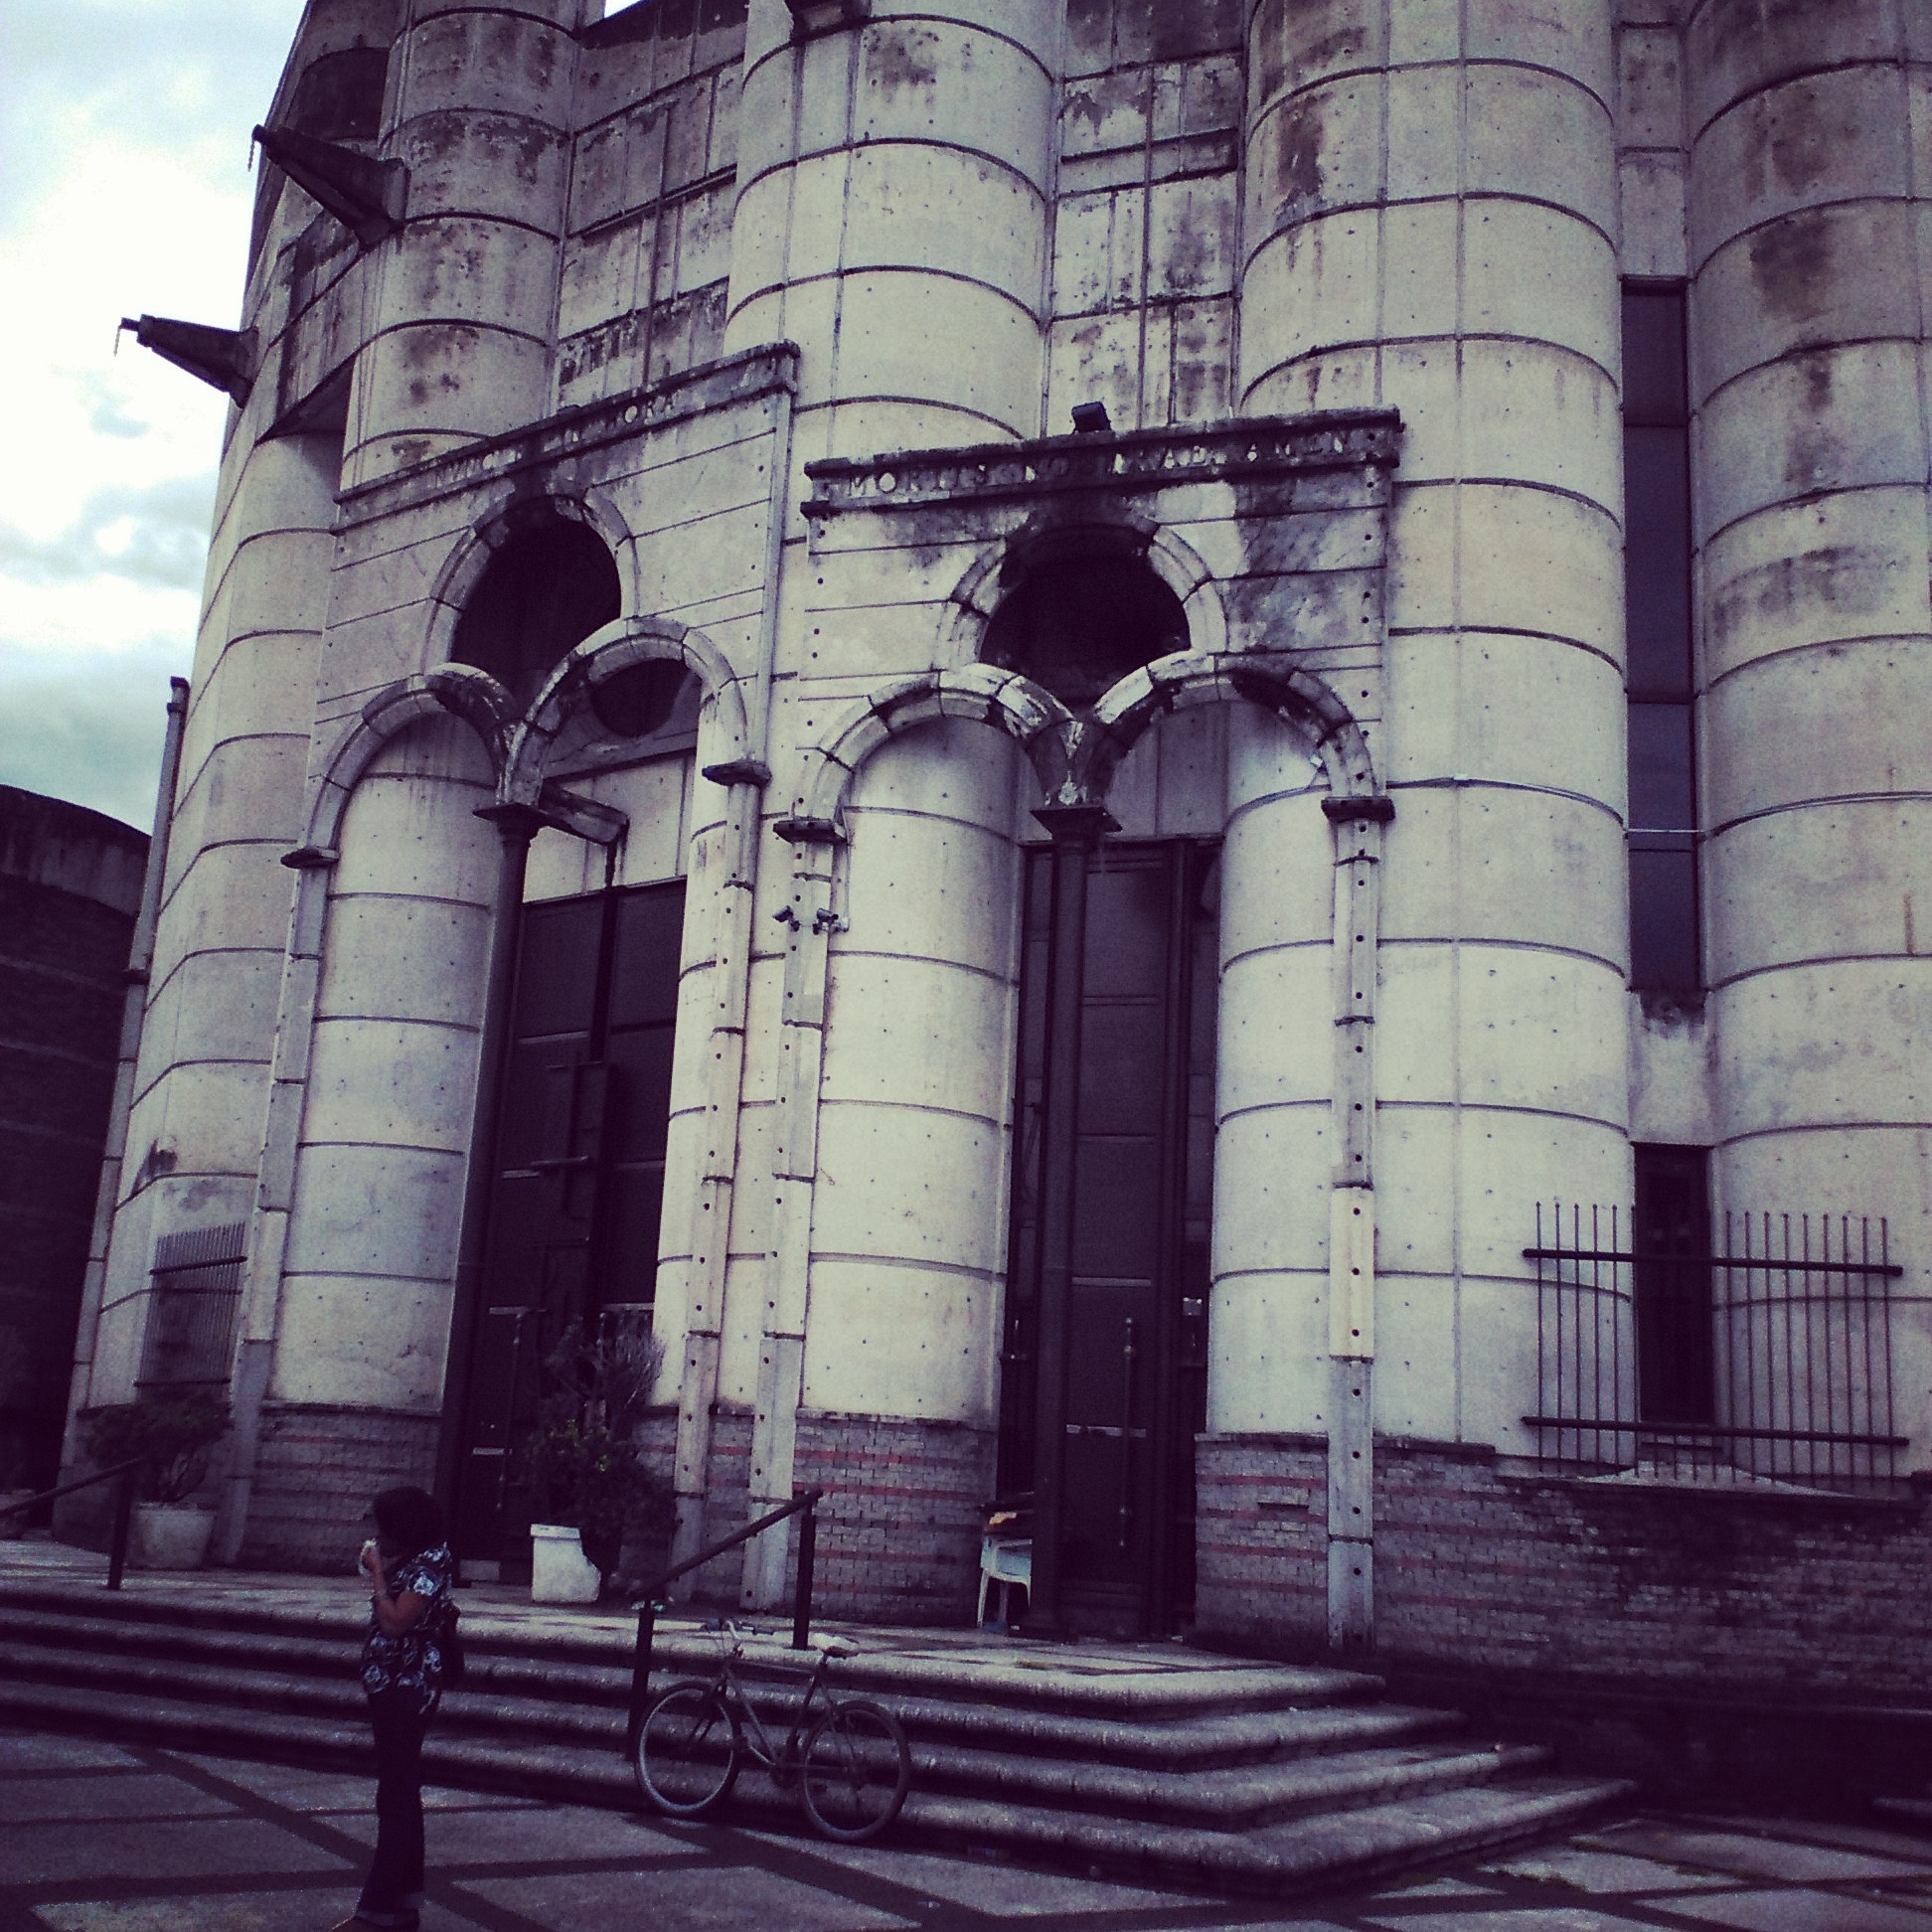
architecture, structure, building, column, landmark, facade, temple, symmetry